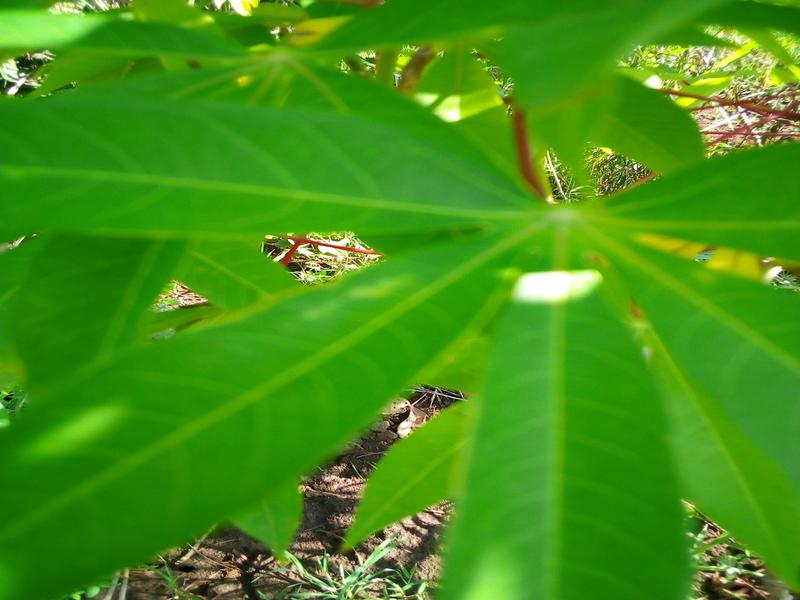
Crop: cassava
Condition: healthy